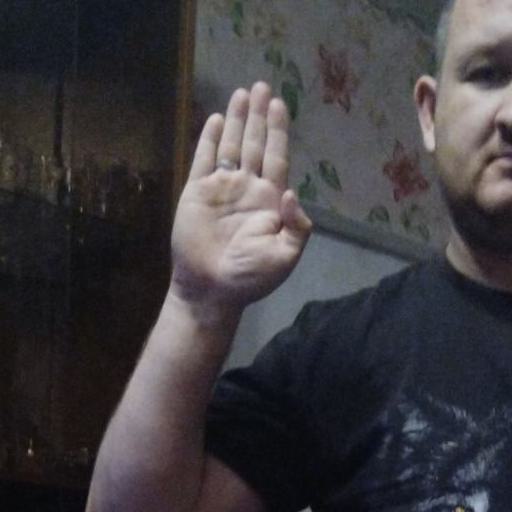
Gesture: stop